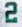
Number: 2